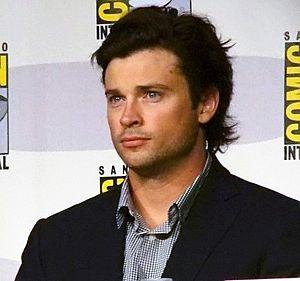
Clark Kent est un personnage fictif de la série télévisée Smallville, interprété par Tom Welling.